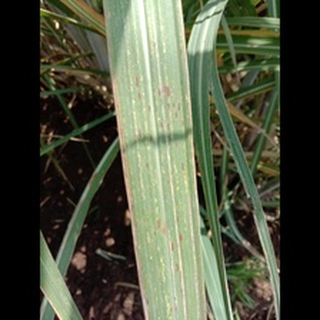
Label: sugarcane_rust